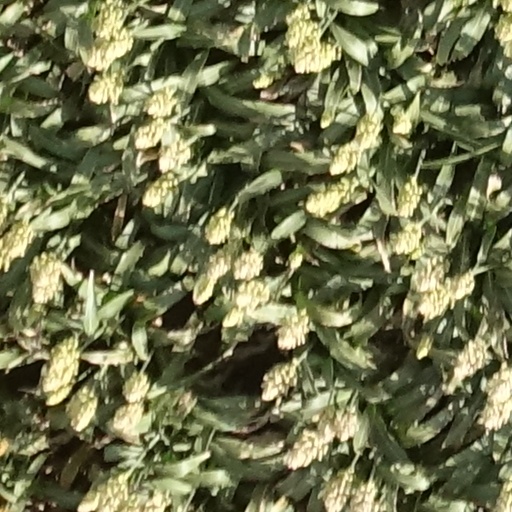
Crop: sorghum